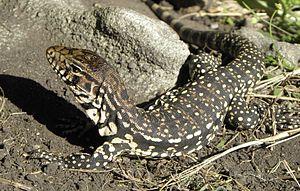
La province de Corrientes est une province du nord-est de l'Argentine, dont la capitale est la ville de Corrientes. Au nord comme à l'ouest elle est délimitée par le Río Paraná, qui la sépare du Paraguay et des provinces du Chaco et de Santa Fe ; sa frontière orientale est constituée par le río Uruguay, qui la sépare de la République d'Uruguay et du Brésil ; les rivières Guayquiraró et Mocoretá délimitent sa frontière sud avec la province d'Entre Ríos. Au nord-est se trouve sa seule frontière artificielle, qui la sépare de la province de Misiones.
Le Paraná est un fleuve qui s'écoule des hauts plateaux brésiliens vers l'Argentine pour se jeter dans l'océan Atlantique. Avec ses affluents, il constitue le troisième réseau hydrographique du monde, après ceux de l'Amazone et du Congo.